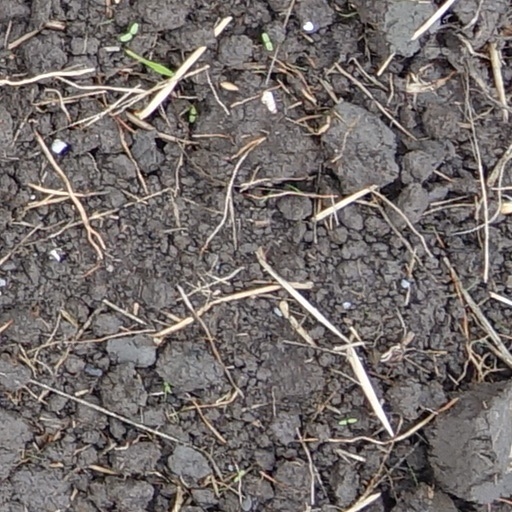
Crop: wheat